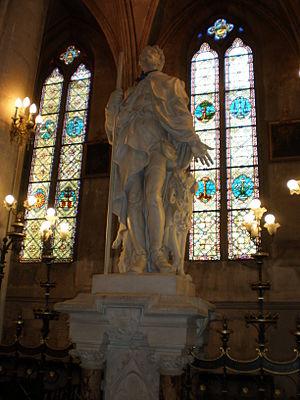
la statue de Saint Roch, né à Montpellier, dans l'église Saint-Roch de Montpellier (Hérault)
Saint Roch, Rochus en latin et Sant Ròc en occitan, est un pèlerin et thaumaturge français, honoré le 16 août. Il est le saint patron des pèlerins et de nombreuses confréries ou corporations : chirurgiens, dermatologues, apothicaires, paveurs de rues, fourreurs, pelletiers, fripiers, cardeurs, et aussi le protecteur des animaux. Son culte, né d'abord en France et en Italie, est devenu très populaire et s'est répandu dans le monde entier.
Sébastien Auguste Baussan, né à Avignon le 24 mai 1829 et mort à Montpellier le 23 février 1907, est un sculpteur français.
L’église Saint-Roch est une église située au cœur de Montpellier construite au XIXᵉ siècle, de style néo-gothique. Elle est dédiée à saint Roch, originaire de Montpellier, il était également le saint guérisseur des pestiférés et des pèlerins. L'église est aussi au centre d'un sanctuaire, étape pour les pèlerins se rendant à Saint-Jacques-de-Compostelle, c'est ainsi que l'église Saint-Roch est aussi communément appelé sanctuaire Saint-Roch.